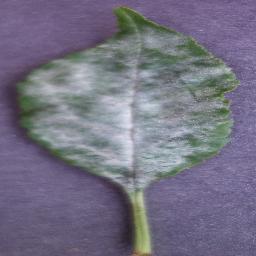
Label: Cherry___Powdery_mildew